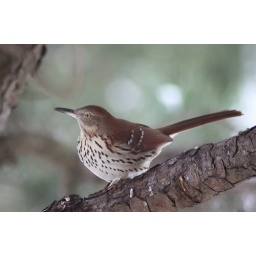
Brown Thrasher in pine tree outside the window. At home by Dee.